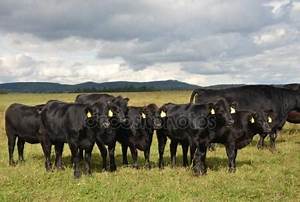
Label: cow